Elmbridge, Worcestershire

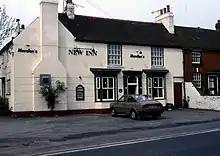
The New Inn

It occupies the top of the gentle, mainly green, vale of the Elmbridge Brook which feeds south a few miles into Droitwich Spa, there flowing into the short River Salwarpe, in navigability superseded by the parallel Droitwich Canal, both left-bank tributaries of the Severn.